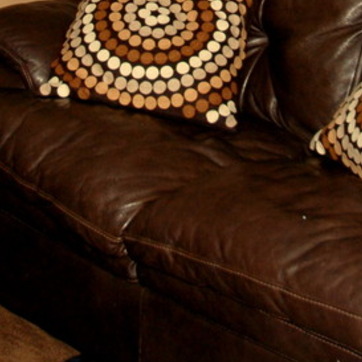
Material: leather